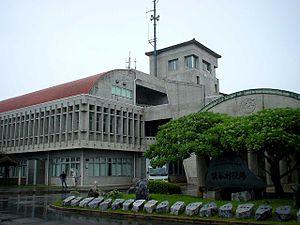
Yomitan est un village du district de Nakagami, situé dans la préfecture d'Okinawa, au Japon. Son nom okinawaïen est Yuntan.